Harris Laning

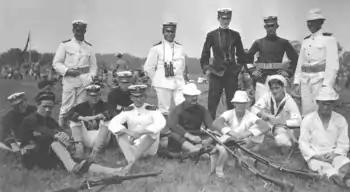
As captain of the Navy Rifle Team, 1907.

As a rear admiral, he commanded a battleship division, and he was President of the Naval War College from 1930 to 1933; as a vice admiral, he commanded Cruisers, Scouting Force. As an admiral, he commanded Battle Force, U.S. Fleet, from 1 April 1935 to 20 April 1936. He was Commandant, New York Navy Yard and 3rd Naval District from 20 April 1936 to 1 October 1937.